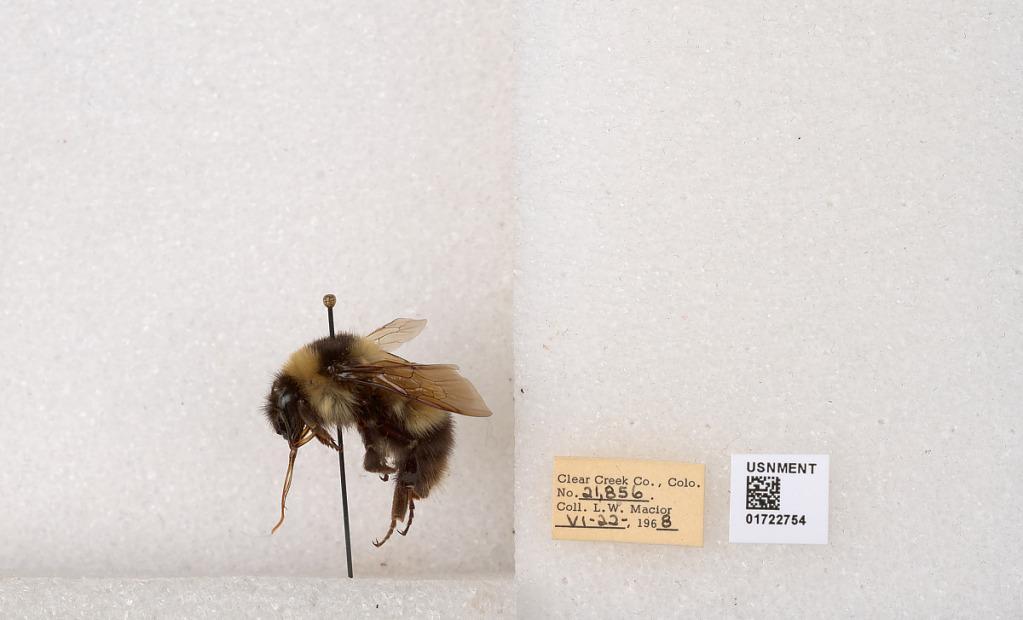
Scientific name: Bombus kirbyellus
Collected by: L. Macior
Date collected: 1968-6-22
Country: United States
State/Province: Colorado
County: Clear Creek
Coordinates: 39.6891, -105.644